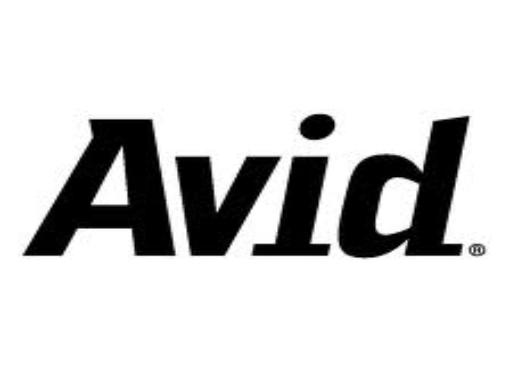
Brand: Avid
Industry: Necessities